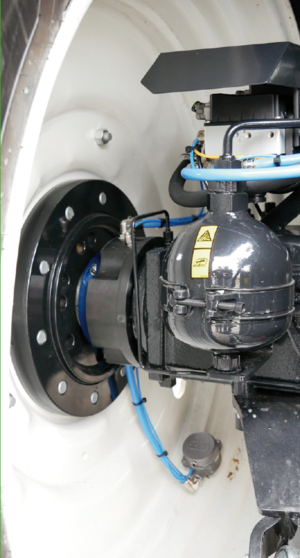
Joint tournant radial pour télégonflage agricole
Le télégonflage est un système qui permet l'adaptation de la pression de l'air à l'intérieur des pneumatiques d'un véhicule afin d'améliorer ses performances en fonction du type de surface rencontré. Par exemple, la diminution de la pression dans un pneu va augmenter sa surface d'empreinte au sol, ce qui aura pour conséquence d'augmenter la mobilité du véhicule, la transmission de sa traction mais aussi de diminuer les dommages sur le sol, éléments notamment importants dans les usages agricoles et travaux publics.